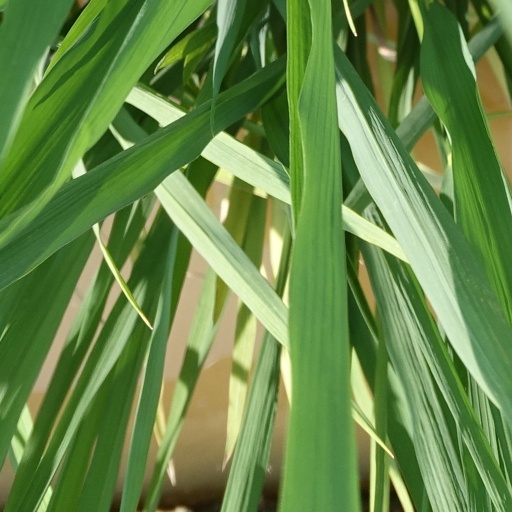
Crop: rice